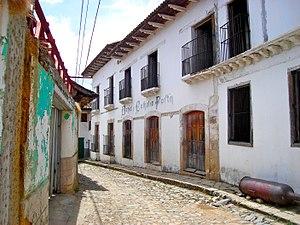
Yuscarán est une ville du Honduras et le chef-lieu du département d'El Paraíso.